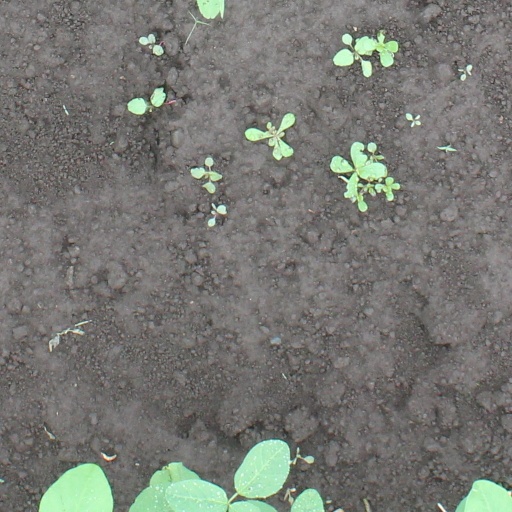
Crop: soybean